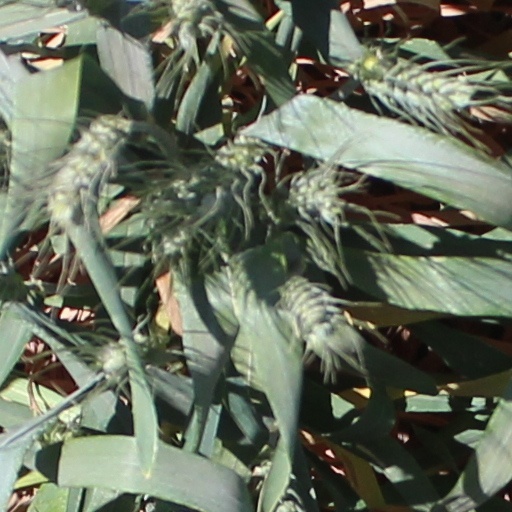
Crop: wheat